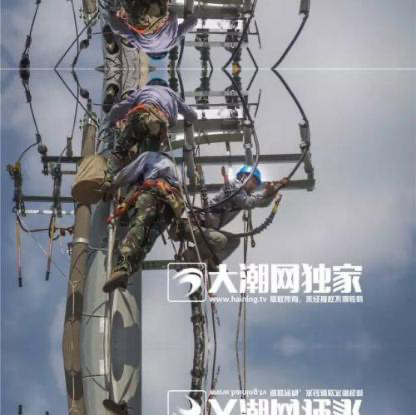
Objects in the image:
label: helmet
label: helmet
label: helmet